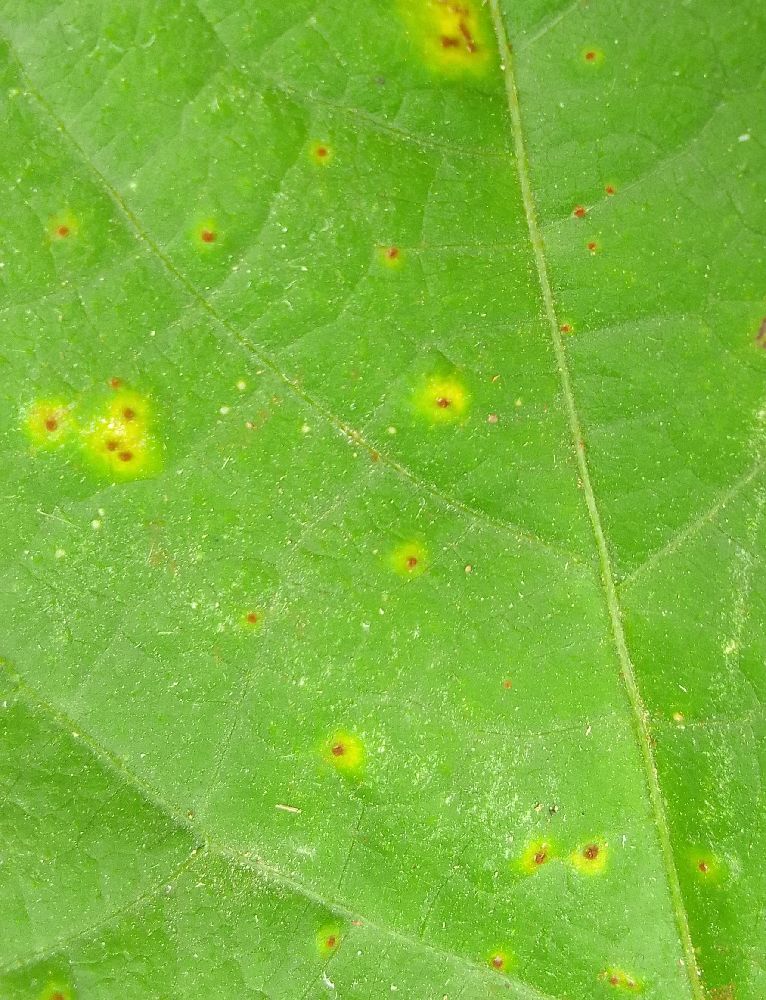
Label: rust